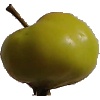
Label: Apple Red Yellow 2